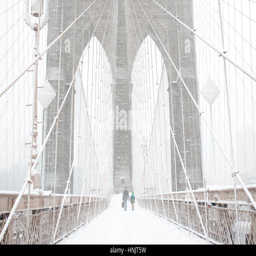
father and son crossing late gothic revival structure in the snow